Rosana Alvarado

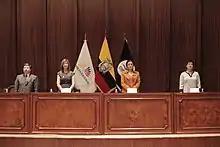
Announcing a new postage stamp on the occasion of the International Day for the Elimination of Violence against Women in 2015.

In 1998, only 13% of the representatives in Ecuador's National Assembly were women, but by 2013 it was 42%, reflecting better representation of women in the politics of Ecuador. Alvarado joined the assembly in 2008 representing Azuay. In the following year she became the assembly's President of the Permanent Specialized Commission on Biodiversity.